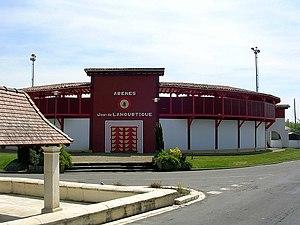
Arènes Jean de Lahourtique à Bascons, dans le département français des Landes
Cet article recense les édifices protégés au titre du Patrimoine du XXᵉ siècle du département du Landes, en France.
Les arènes Jean de Lahourtique se situent sur la commune de Bascons, dans le département français des Landes. Elles sont inscrites au titre des monuments historiques par arrêté du 25 avril 2007. Elles peuvent accueillir 1500 personnes.
Bascons est une commune du Sud-Ouest de la France, située dans le département des Landes.